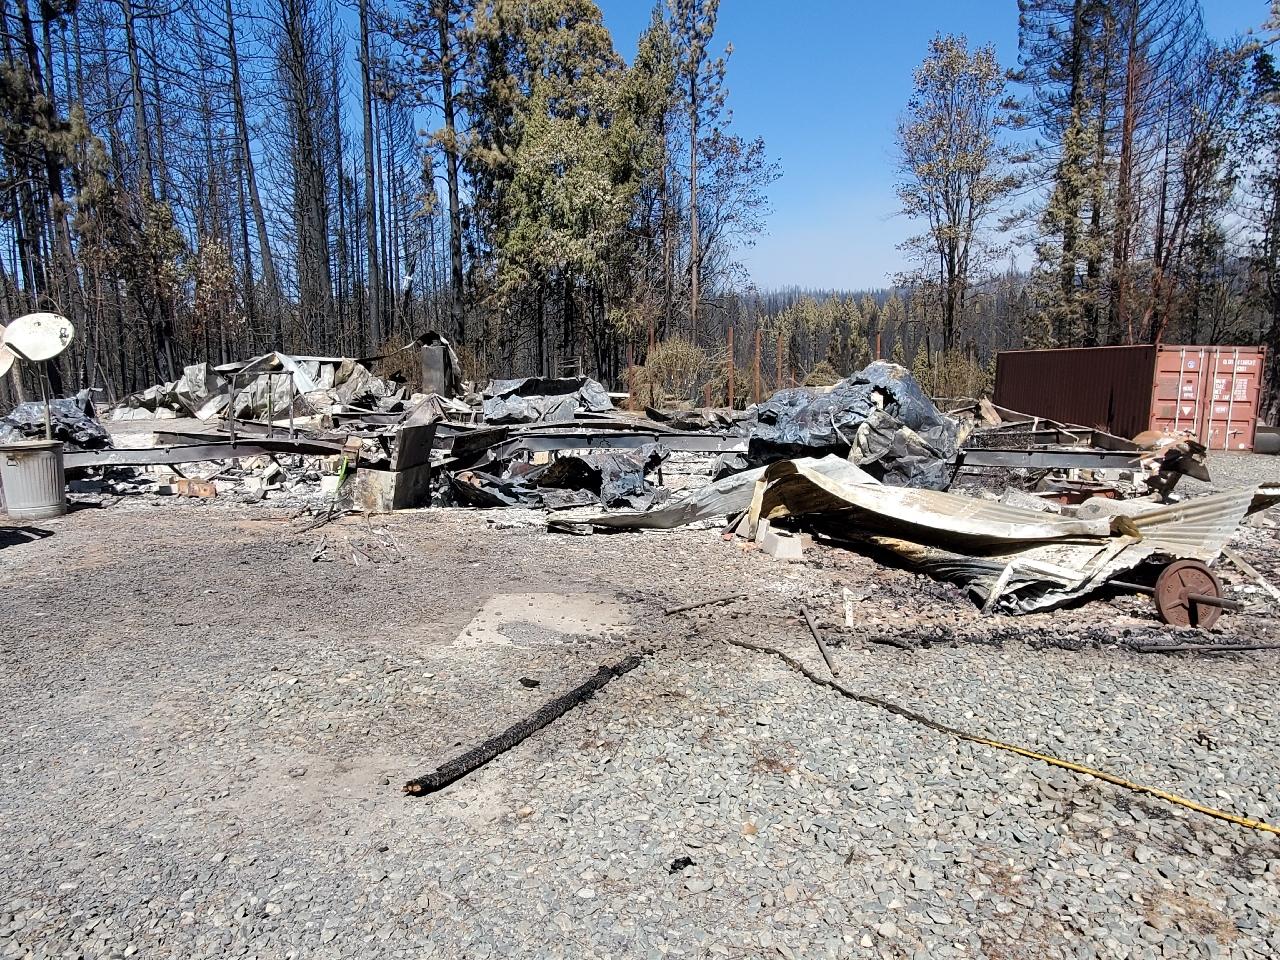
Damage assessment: destroyed